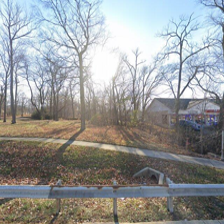
Label: streetView